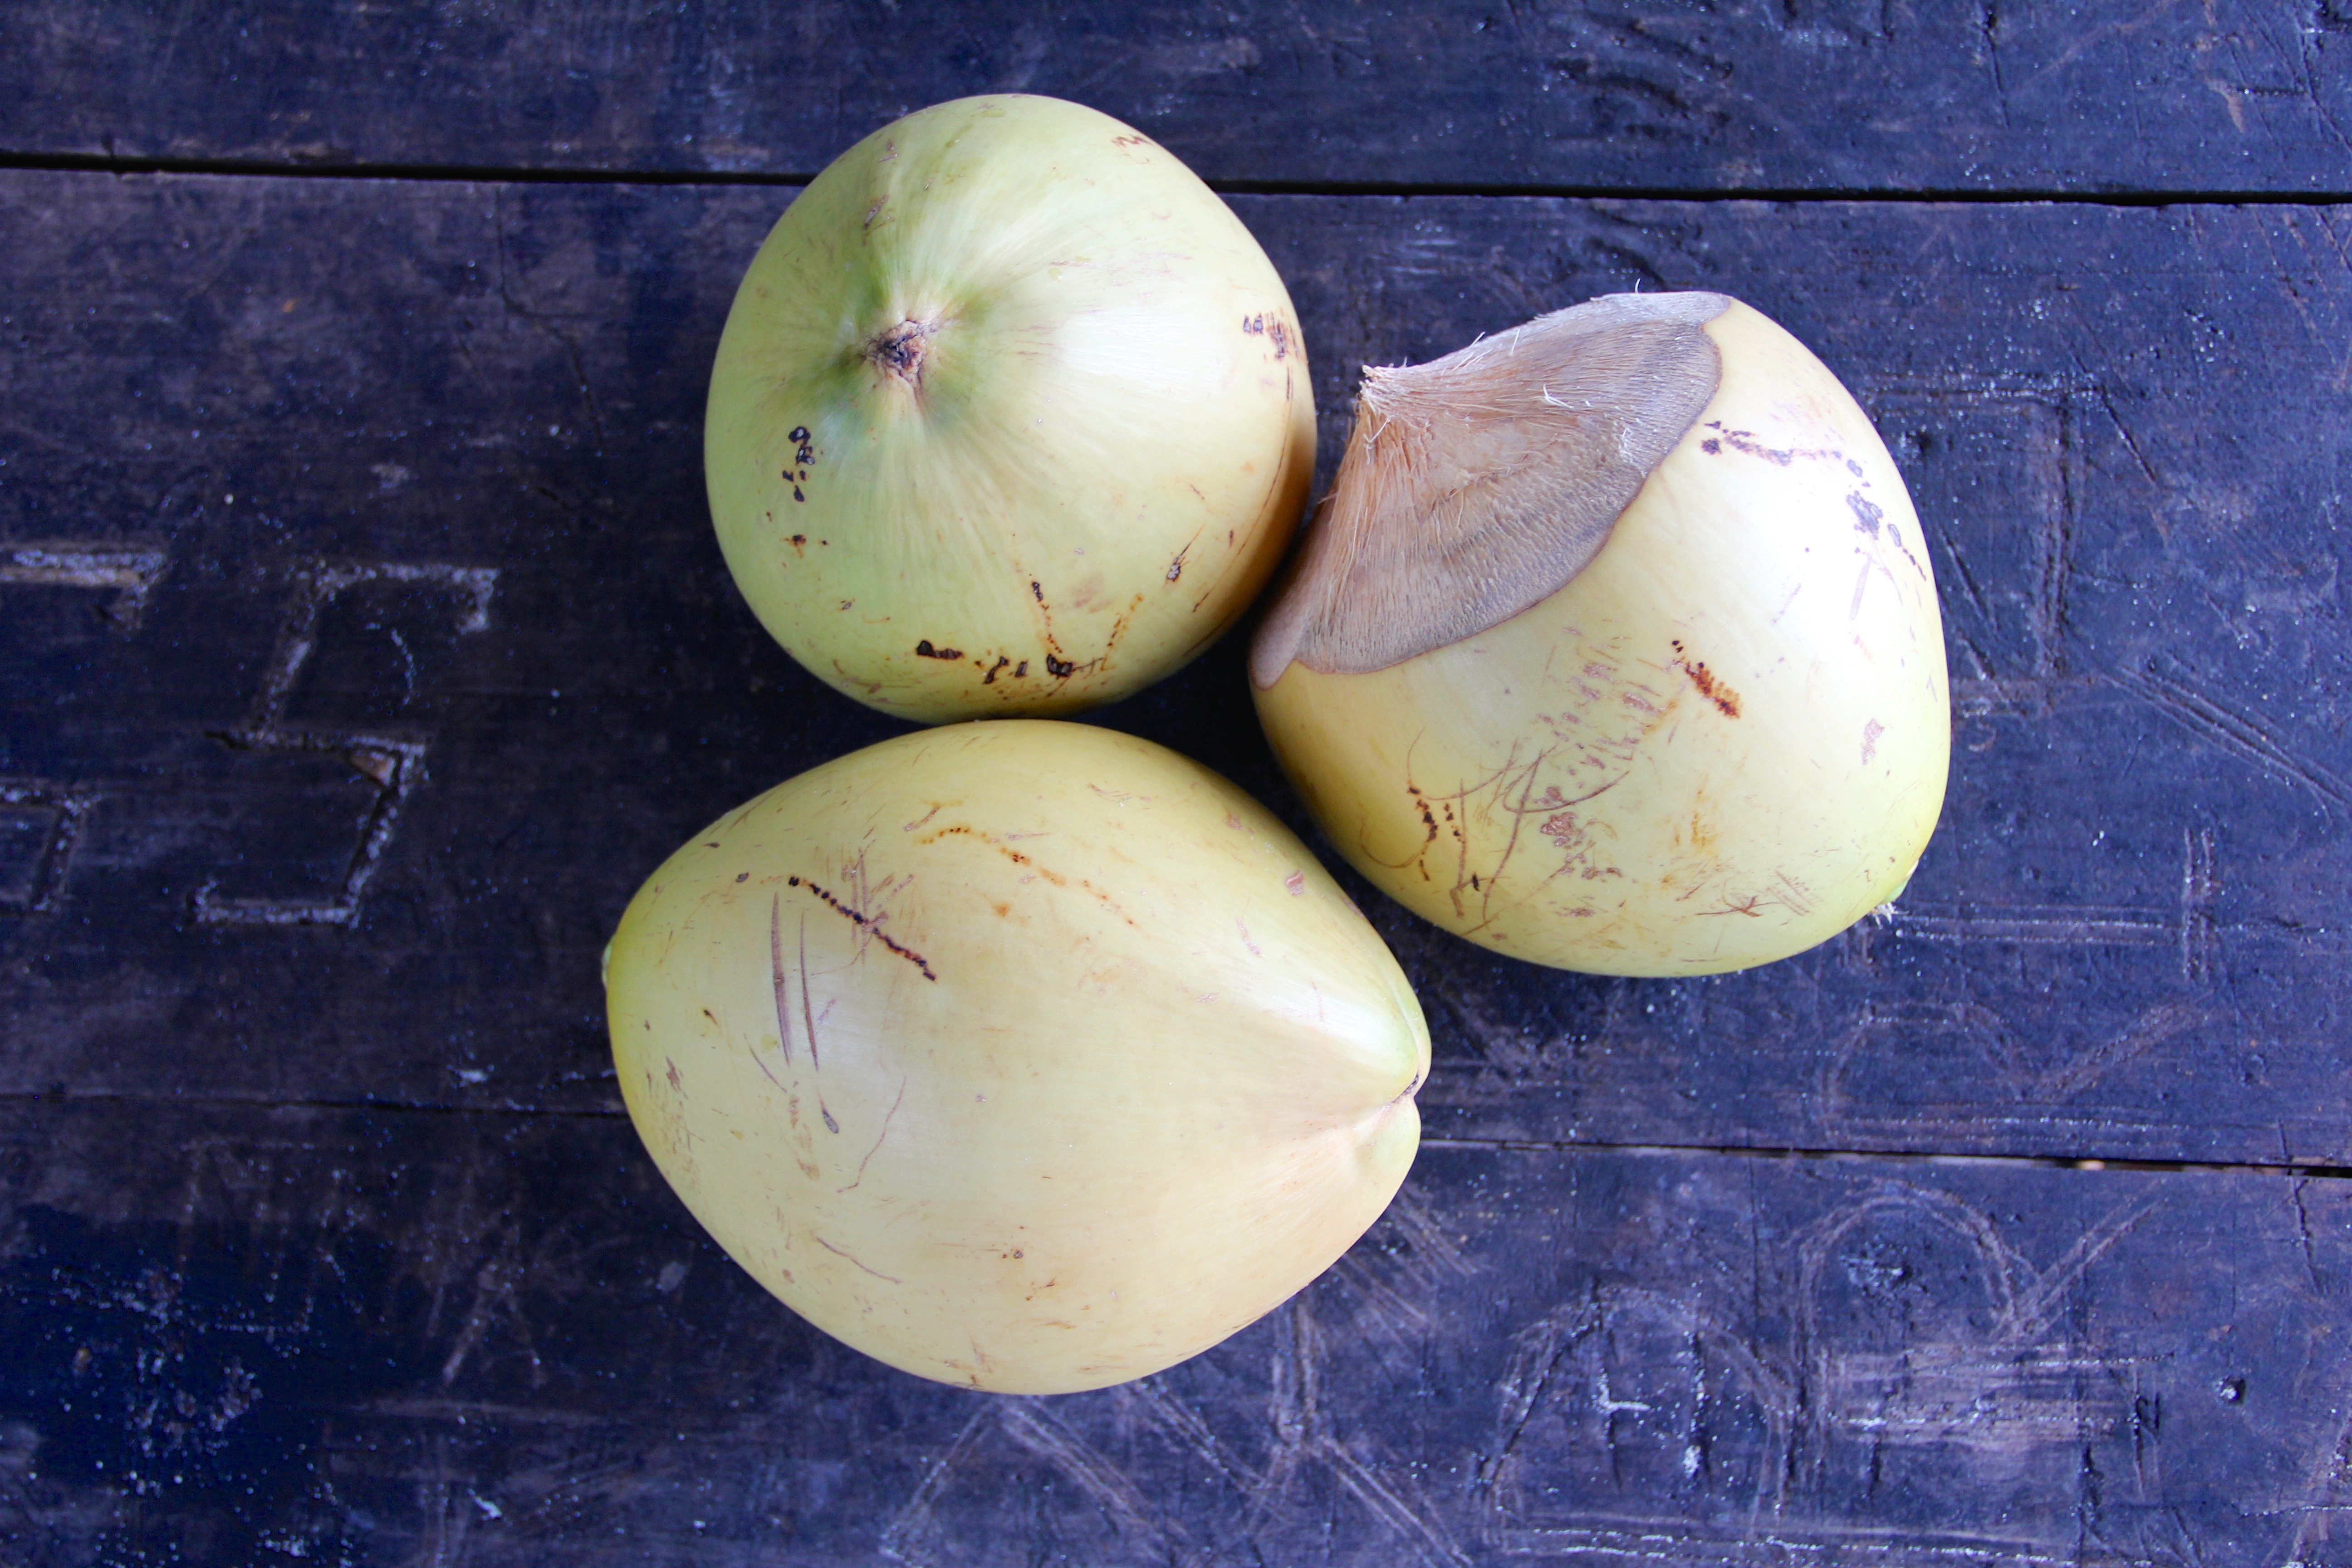
plant, fruit, flower, food, produce, vegetable, tropical, coconut, shape, flowering plant, seychelles, coconut tree, still life photography, land plant, coco de mer